Faina Ranevskaya

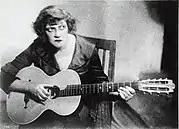
Ranevskaya as Zinka in Alexander Tairov's theatrical production of the "Sonate pathétique" (1931).

She was born as Faina Feldman (Фельдман) to a wealthy Jewish family in the city of Taganrog, Russian Empire. Her father, Girsch Haimovich Feldman, owned a dry-ink factory, several buildings, a shop and the steamboat "Saint Nicolas". He was the head of Taganrog synagogue and founder of a Jewish asylum for the aged. Faina's mother, Milka Rafailovna (née Zagovaylova), was a great admirer of literature and art. That and her passion for Chekhov influenced Faina's love of art, poetry, music, and theater. There were three other children in the family - two brothers and an older sister named Bella.